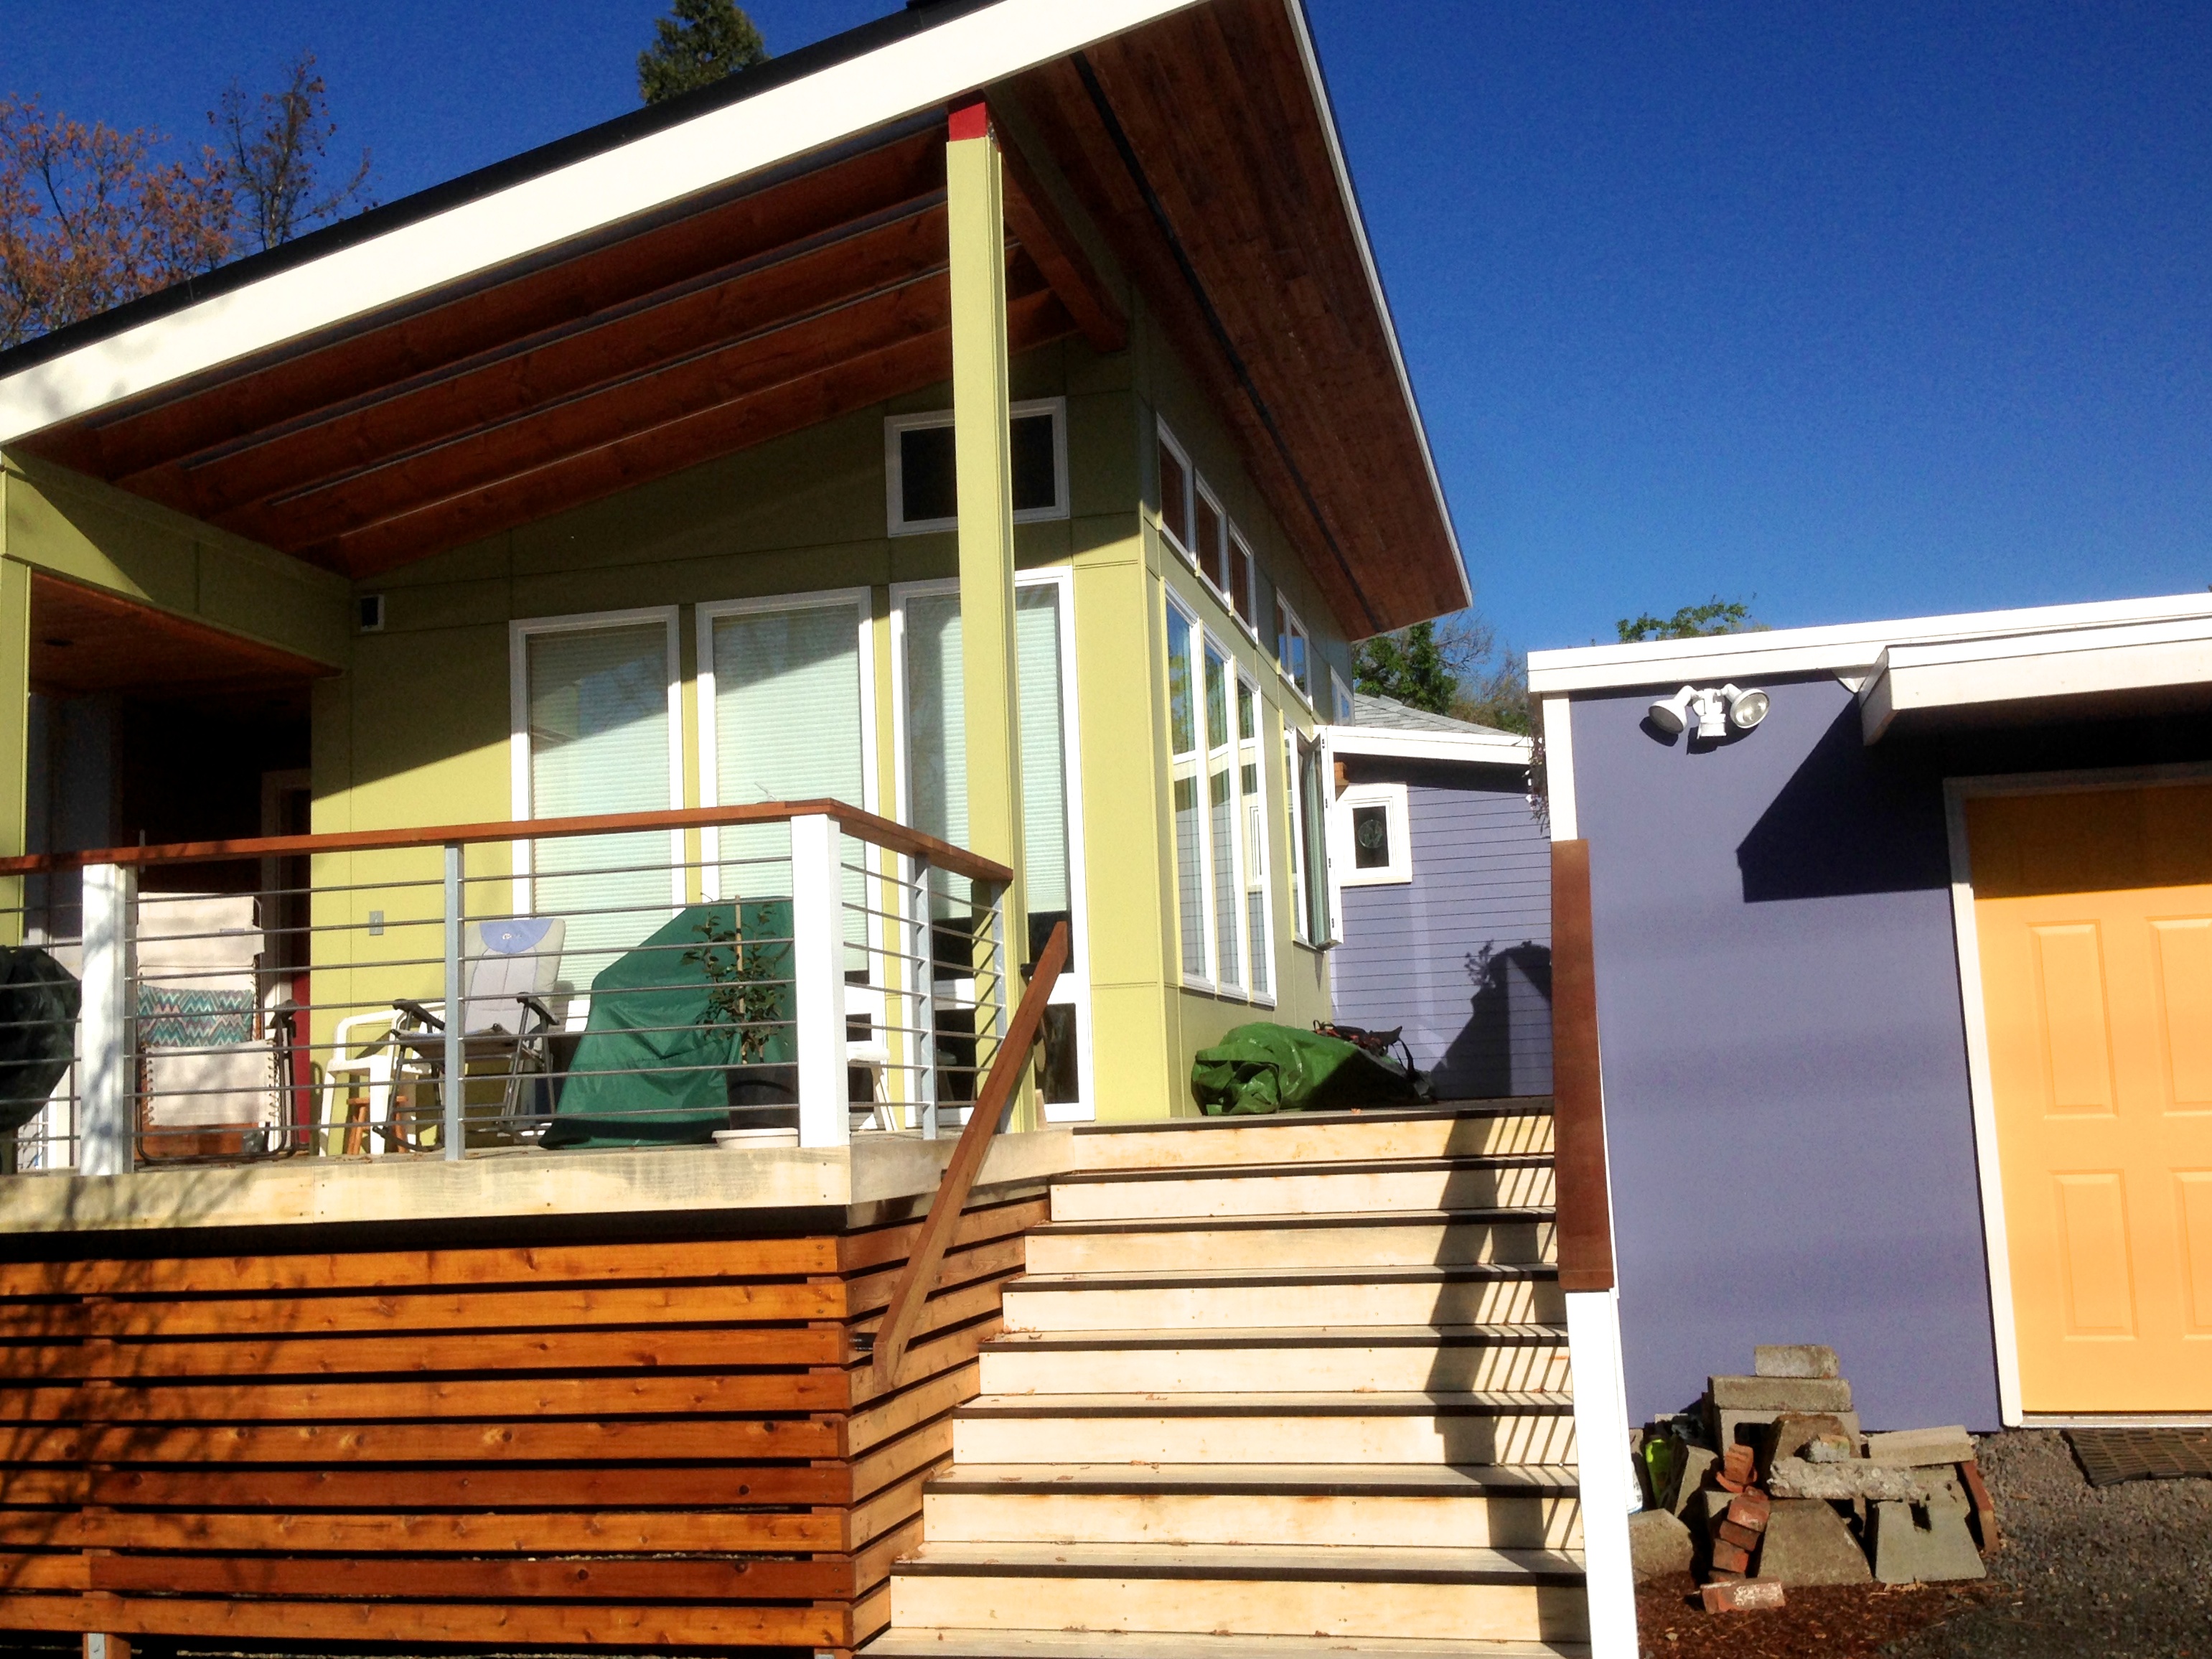
deck, wood, house, roof, home, porch, cottage, facade, property, siding, real estate, outdoor structure